Christianity in Australia

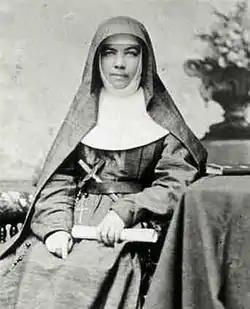
St Mary Mackillop is Australia's first canonised saint of the Catholic Church

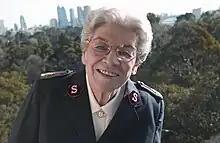
Eva Burrows was the 13th General of the Salvation Army (worldwide leader).

The Churches became involved in mission work among the Aboriginal people of Australia in the 19th century as Europeans came to control much of the continent and the majority of the population was eventually converted. Colonial clergy such as Sydney's first Catholic archbishop, John Bede Polding, strongly advocated for Aboriginal rights and dignity